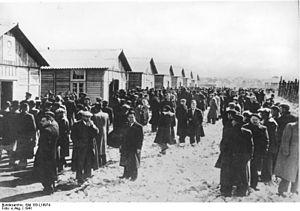
Le camp de Pithiviers était un camp d'internement situé à Pithiviers dans le département du Loiret.